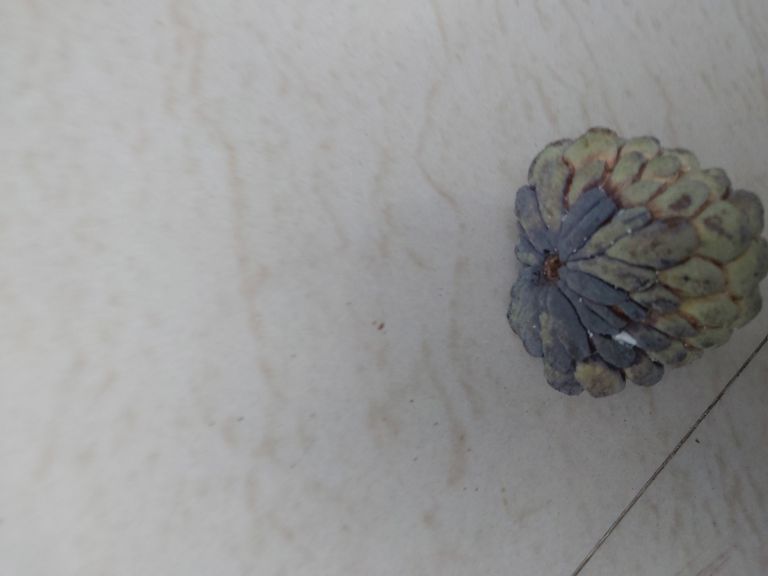
Disease label: Blank Canker